Selfie stick

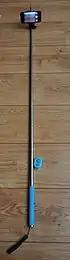
A fully extended selfie stick with a smartphone attached

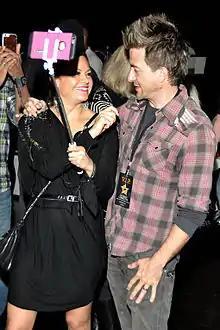
Reporter Vanessa Lua using a selfie stick instead of a camera operator for an interview with Jeremy Kent Jackson from The Disney Sitcom Lab Rats

A selfie stick is used to take photographs or video by positioning a digital camera device, typically a smartphone, beyond the normal range of the arm. This allows for shots to be taken at angles and distances that would not have been possible with the human arm by itself. The sticks are typically extensible, with a handle on one end and an adjustable clamp on the other end to hold the device in place. As their name suggests, they are most commonly used for taking selfies with camera phones.